William McWilliams

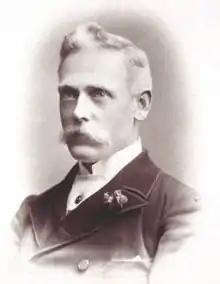
McWilliams as an MP

After the 1919 federal election, which saw a number of candidates elected with the endorsement of state-based farmers' organisations, McWilliams was one of a five signatories to a letter drafted by William Gibson calling for the formation of a parliamentary Country Party, alongside Henry Gregory, William Hill and Edmund Jowett. He was elected as the party's inaugural leader on 25 February 1920, with Jowett as his deputy, largely on the basis that he was the only member with prior experience in federal parliament.